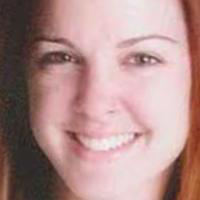
Age group: age 11-20